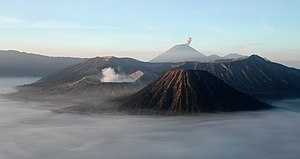
Østjava
Østjava er en provins i Indonesien. Østjava ligger i den østlige del af øen Java, og området inkluderer øerne Madura, som er forbundet med Java via Indonesiens længste bro, Suramadubroen, samt Kangean og Masalembuøerne som ligger henholdsvis længere mod øst og mod nord. Østjavas hovedstad er Surabaya, som er den næststørste by i Indonesien og et stort industriområde.